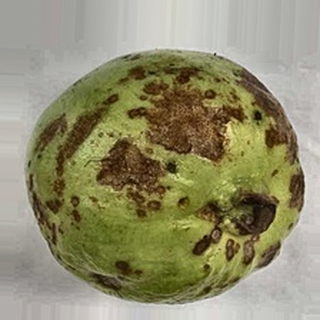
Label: guava_anthracnose